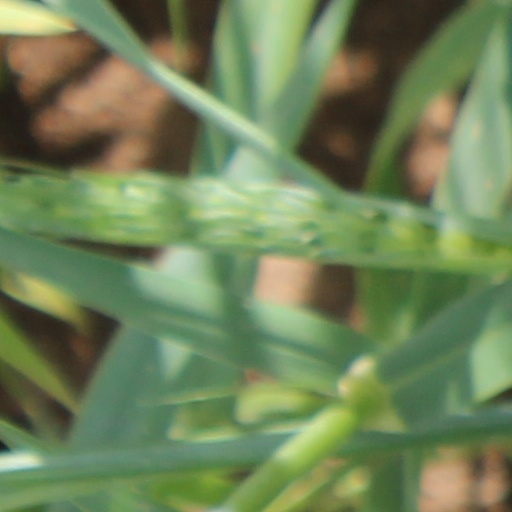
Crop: wheat